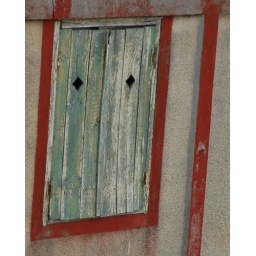
Old weathered green shutters in red window frame - path from Vernon to Giverny